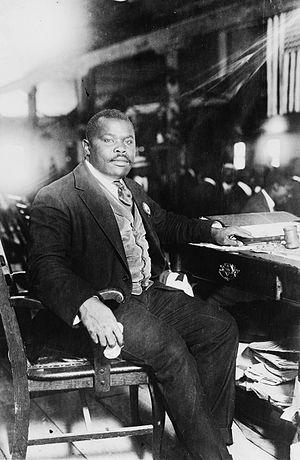
Le panafricanisme, est un mouvement politique qui promeut l'indépendance totale du continent africain et qui encourage la pratique de la solidarité entre les africains/africaines et les personnes d'ascendance africaine, où qu'ils soient dans le monde, peu importe leurs origines ethniques, leurs appartenances religieuses, ou physiques
Marcus Mosiah Garvey, né le 17 août 1887 à Saint Ann’s Bay, Jamaïque, et mort le 10 juin 1940 à Hammersmith, Londres, est un militant noir du XXᵉ siècle, considéré comme un prophète par les adeptes du mouvement rastafari, d’où son surnom « Moses » ou « The Black Moses ».
Le Mouvement des droits civiques aux États-Unis se réfère principalement à la lutte des Noirs américains pour l'obtention et la jouissance de leurs droits civiques. Si on peut considérer, dans un sens large, qu'il se réfère à toute lutte pour les droits civiques aux États-Unis, en particulier depuis la fin de la Guerre de Sécession et jusqu’à aujourd'hui, et comprenant donc l'American Indian Movement, le Chicano Movement, le Black Panther Party, le Black feminism, le Gay Liberation Front, etc., on entend habituellement par cette expression les luttes menées entre 1945 et 1970 afin de mettre un terme à la ségrégation raciale, en particulier dans les États du Sud. Il s'agissait principalement d'un mouvement non violent afin d'obtenir l'égalité de droit de tout citoyen américain, ce qui passait par l'abrogation des lois racistes en vigueur dans les États sudistes. Cependant, certaines composantes du mouvement, surtout après la Première Guerre mondiale, ont récusé cette méthode d'inspiration pacifiste en appelant à l'auto-défense face à la violence des Blancs.
L'Universal Negro Improvement Association and African Communities League est une organisation nationaliste noire internationale créée par Marcus Garvey à Kingston en Jamaïque en août 1914. Elle portait originellement le nom de Universal Negro Improvement and Conservation Association and African Communities League.
Le mouvement rastafari est un mouvement social, culturel et spirituel qui s’est développé à partir de la Jamaïque dans les années 1930.
Les Afro-Caribéens sont des habitants de la Caraïbe d'origine africaine, dont l'arrivée est postérieure à la découverte du continent américain par Christophe Colomb en 1492. Ils sont parfois nommés Africains-Caribéens, Afro-antillais ou Afro-Indiens de l'Ouest.
Le nationalisme noir, souvent désigné sous le terme anglais : Black nationalism, est un terme générique regroupant une série d'idéologies affirmant l'unité fondamentale des populations subsaharienne ou d'origine subsaharienne.
Nation of Islam est une organisation politico-religieuse américaine, à l’origine de la plupart des organisations musulmanes actuelles de la communauté afro-américaine. Nation of Islam ne publiant pas de statistiques, les estimations de ses membres sont très divergentes, mais en 2003, selon Hakeem Lumumba, ils seraient entre 20 000 et 40 000.